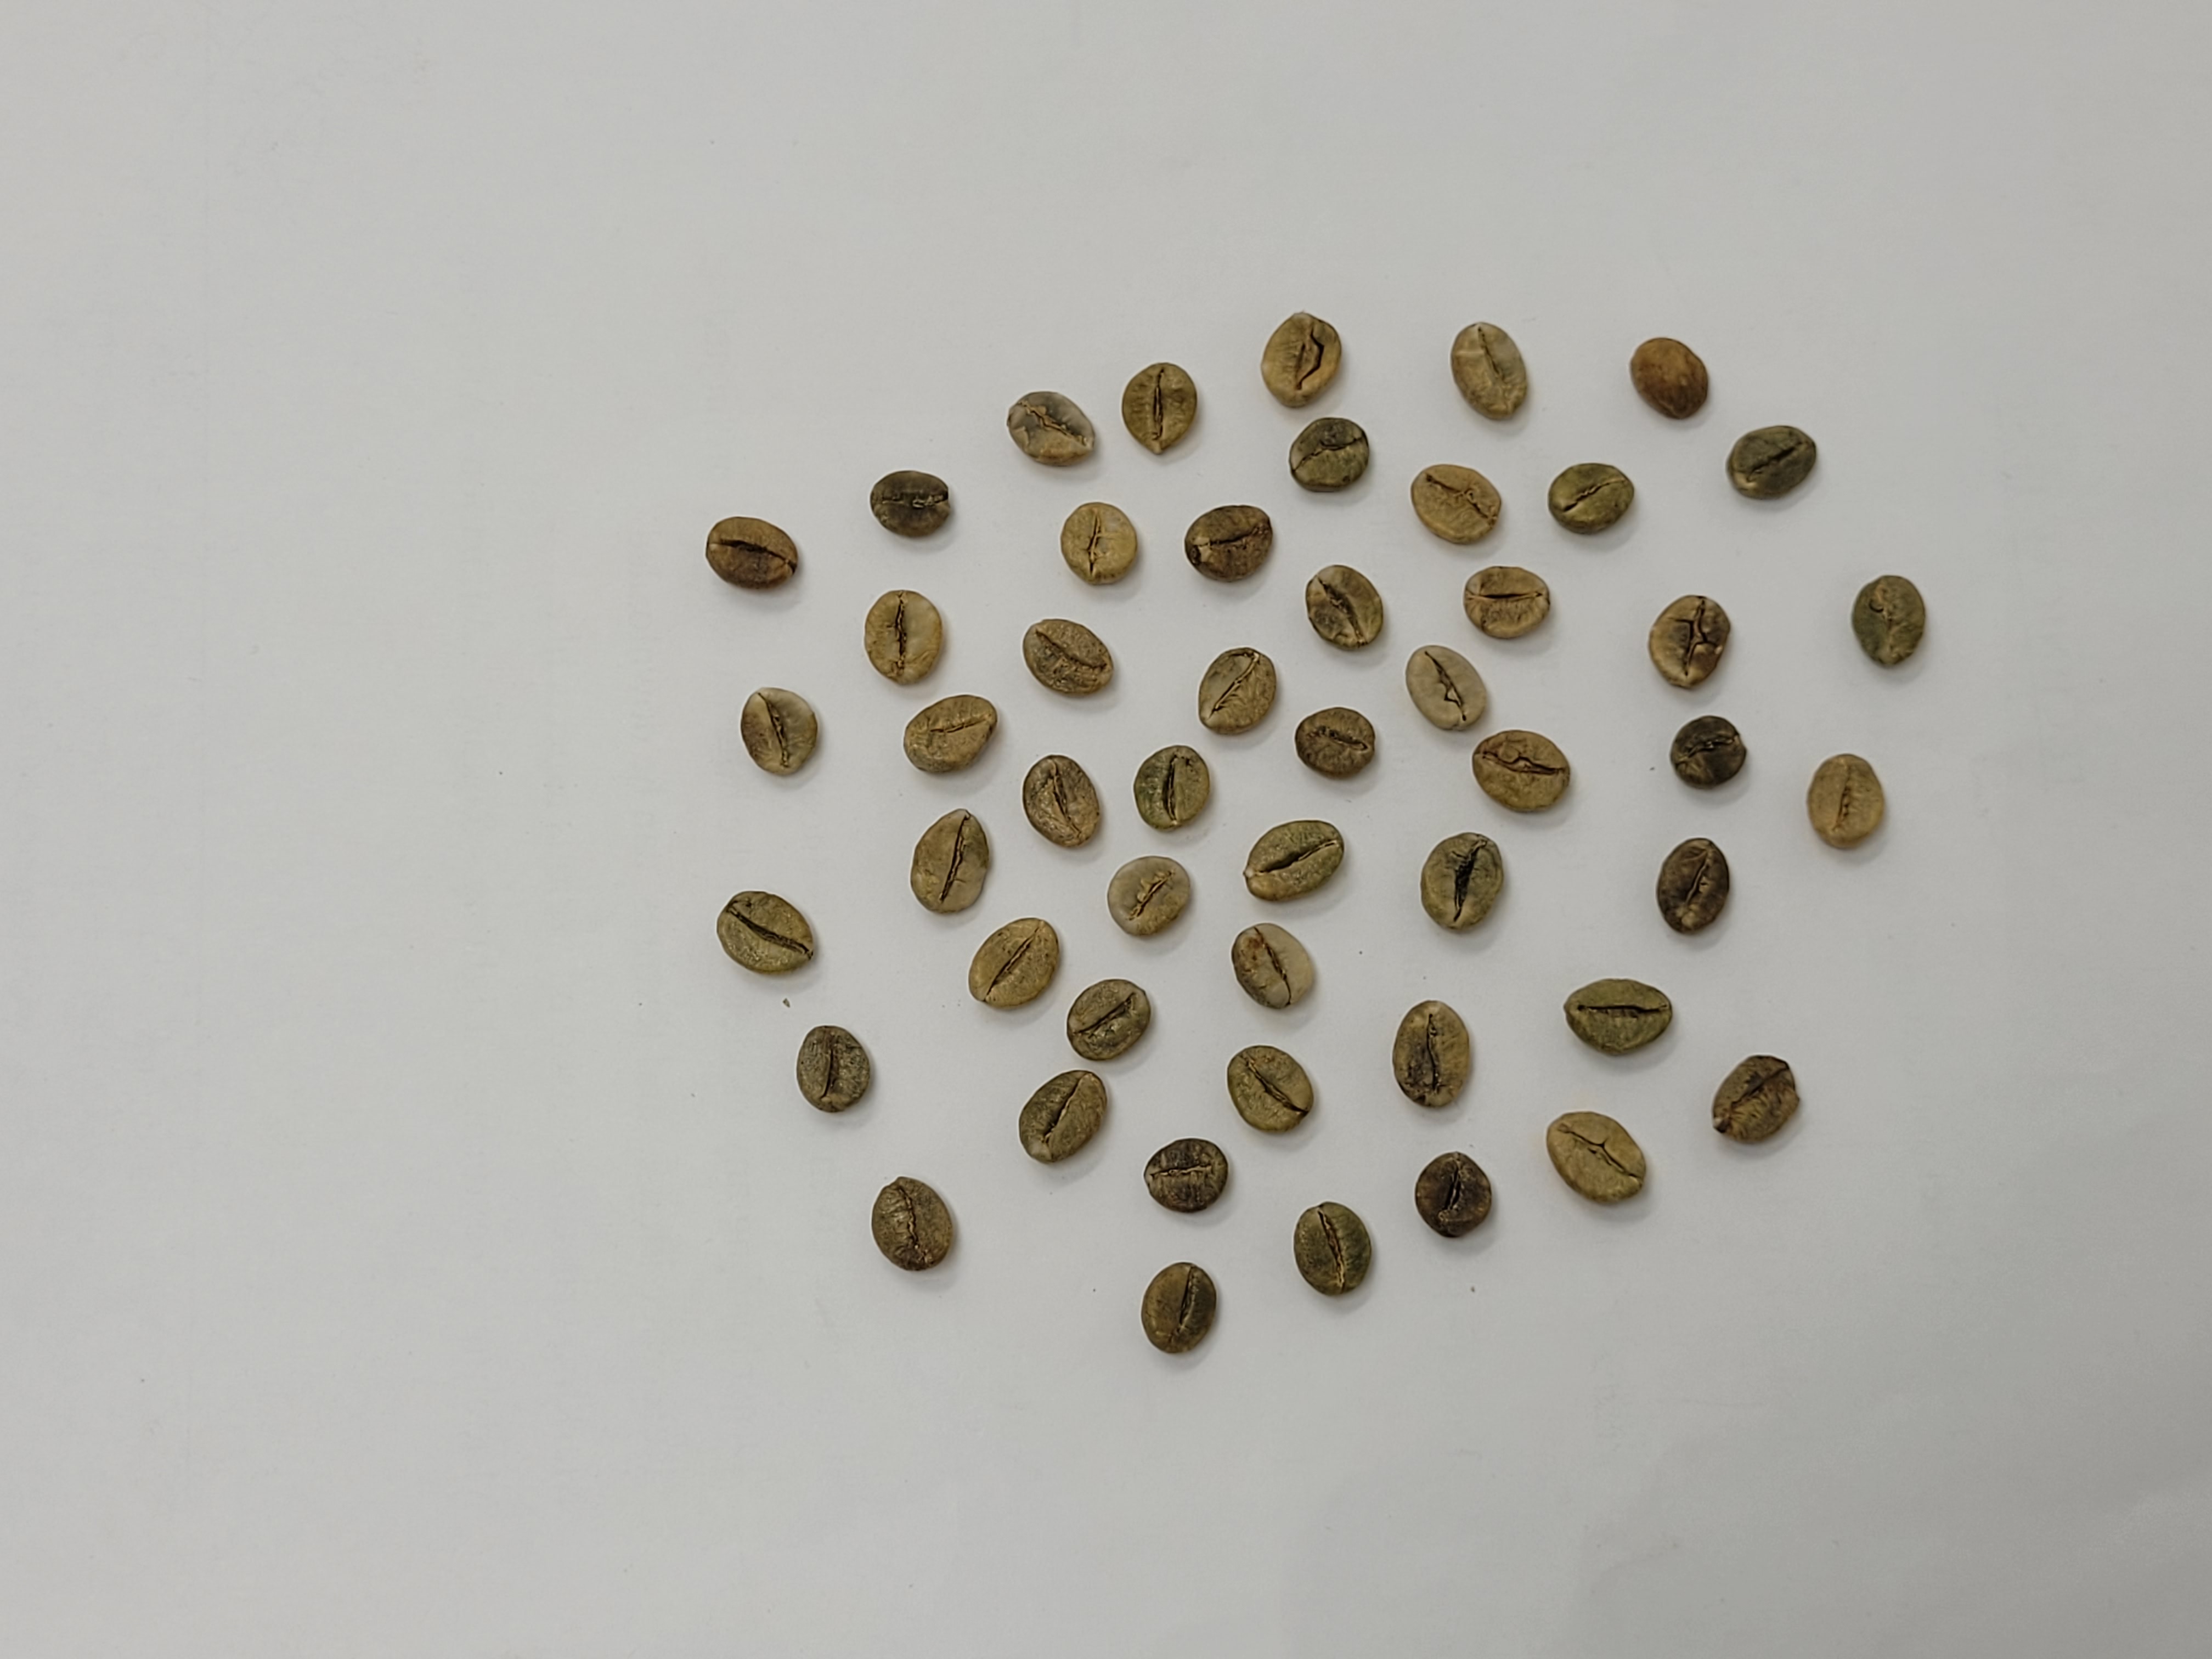
Coffee bean quality grade: AA